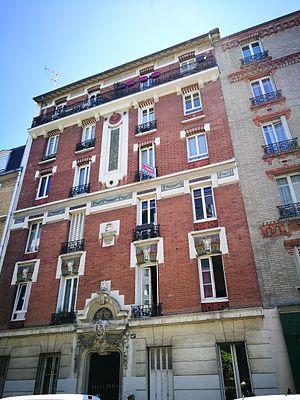
Façade art Déco - 3 - Clichy
La rue Villeneuve est une voie publique de la commune de Clichy, dans le département français des Hauts-de-Seine.
Clichy est une commune française du département des Hauts-de-Seine en région Île-de-France, située au nord-ouest de Paris dans sa première couronne.